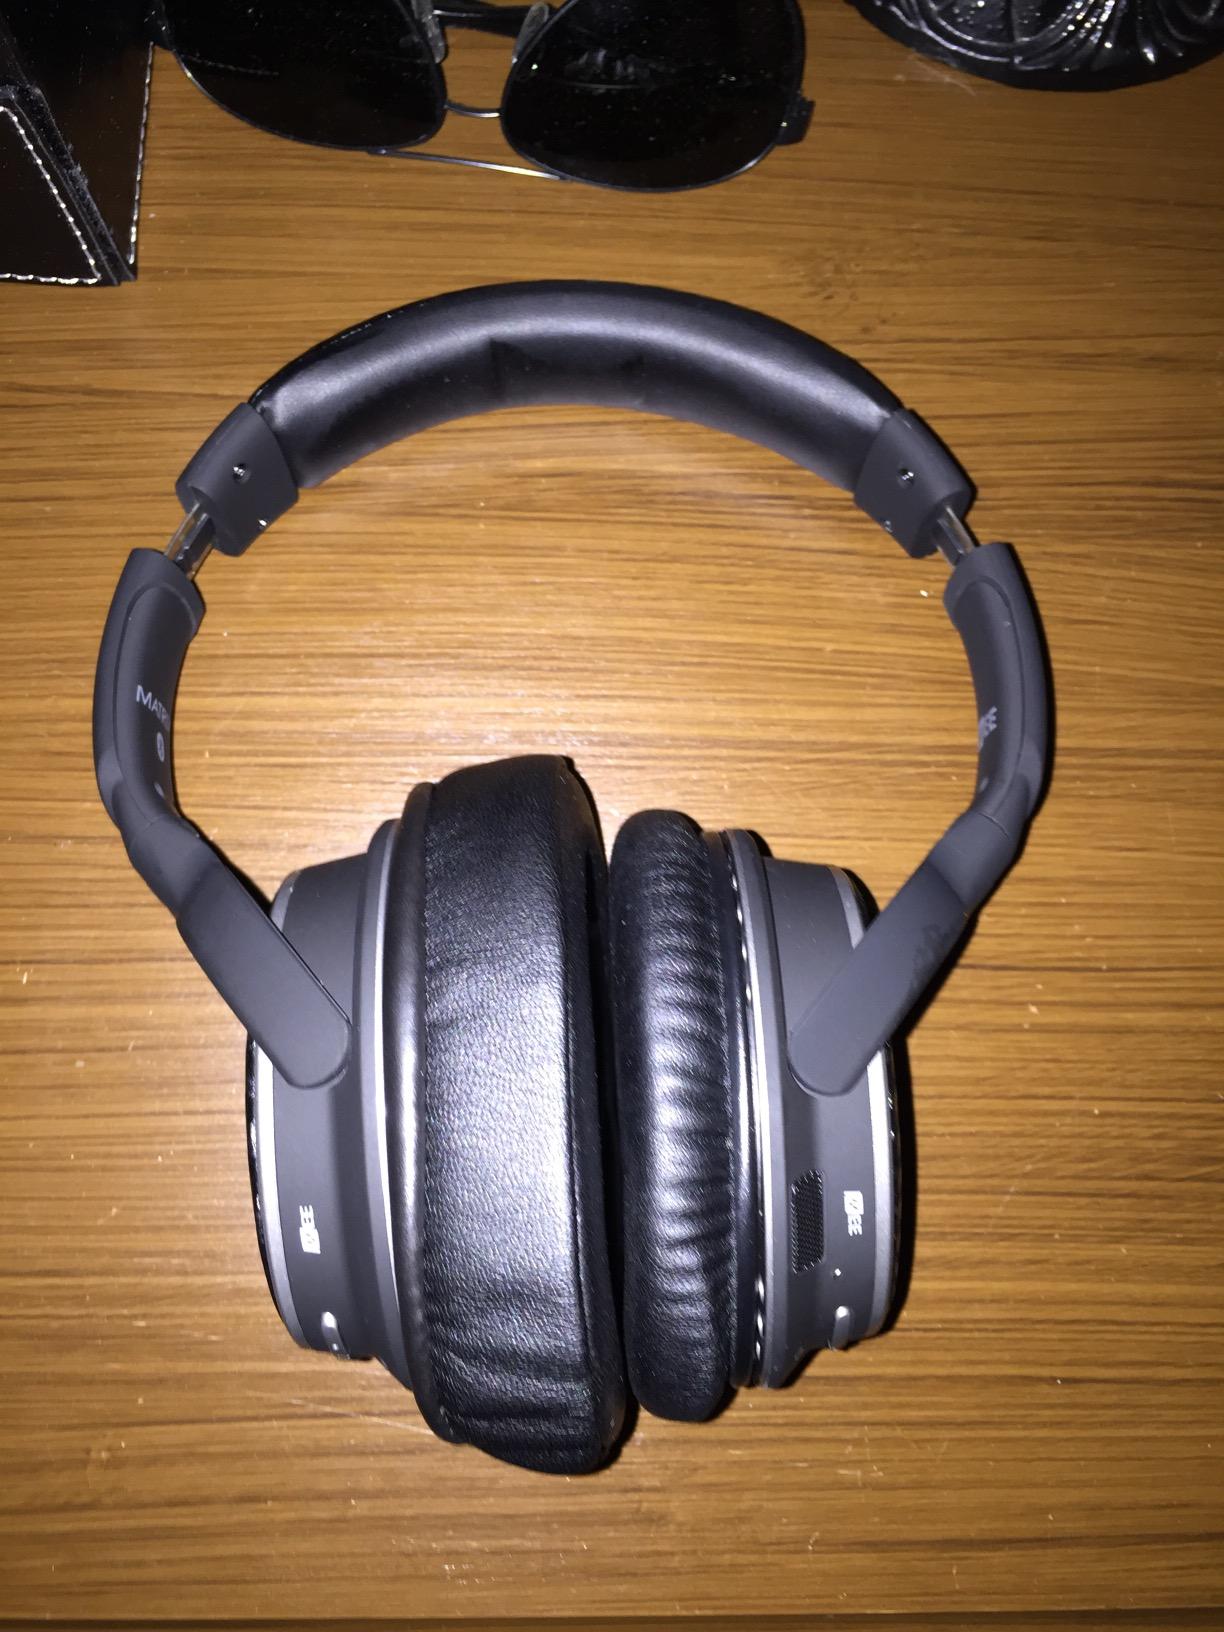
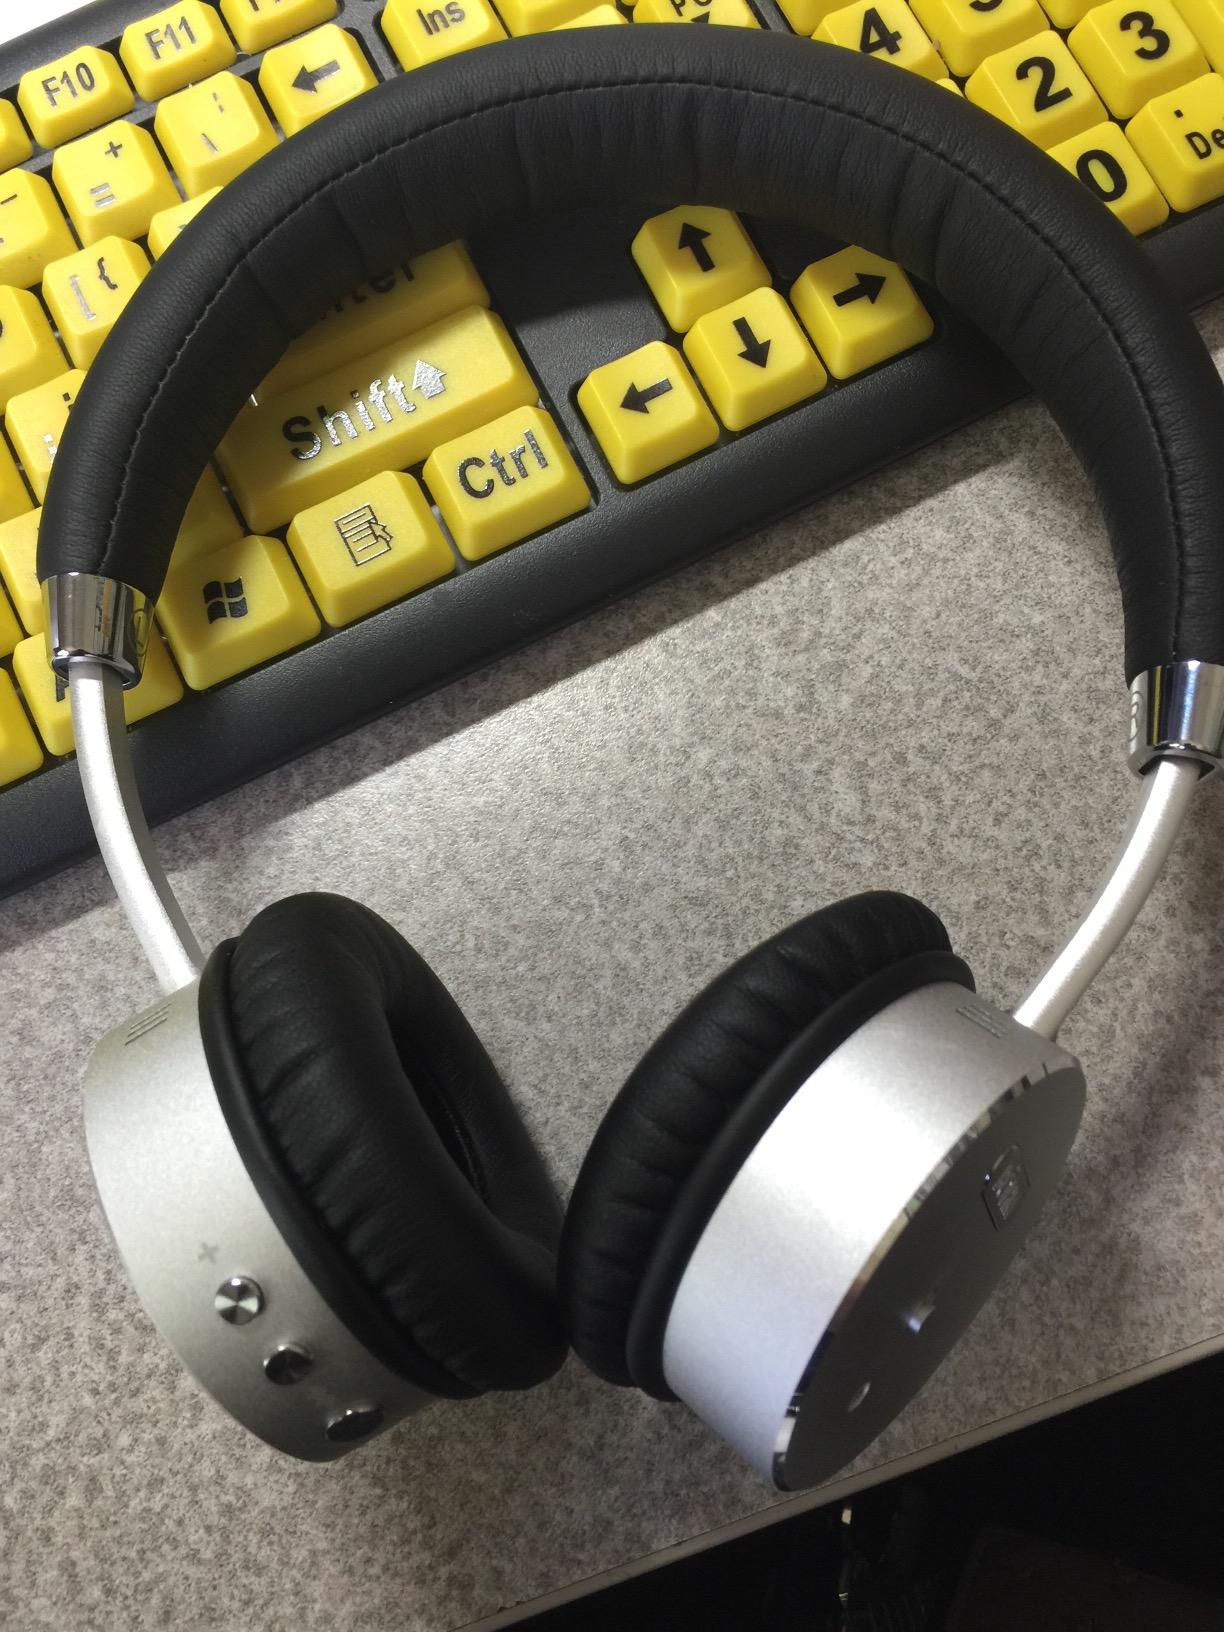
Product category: headphones
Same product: no